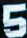
Number: 5